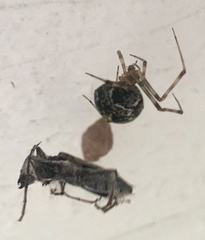
Species: Parasteatoda_tepidariorum